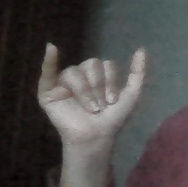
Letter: ya